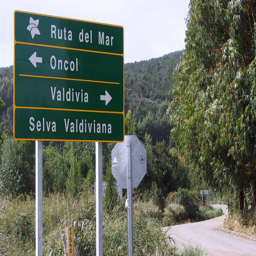
i have reached a fork in the road - i will continue to the end